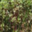
Label: willow_tree